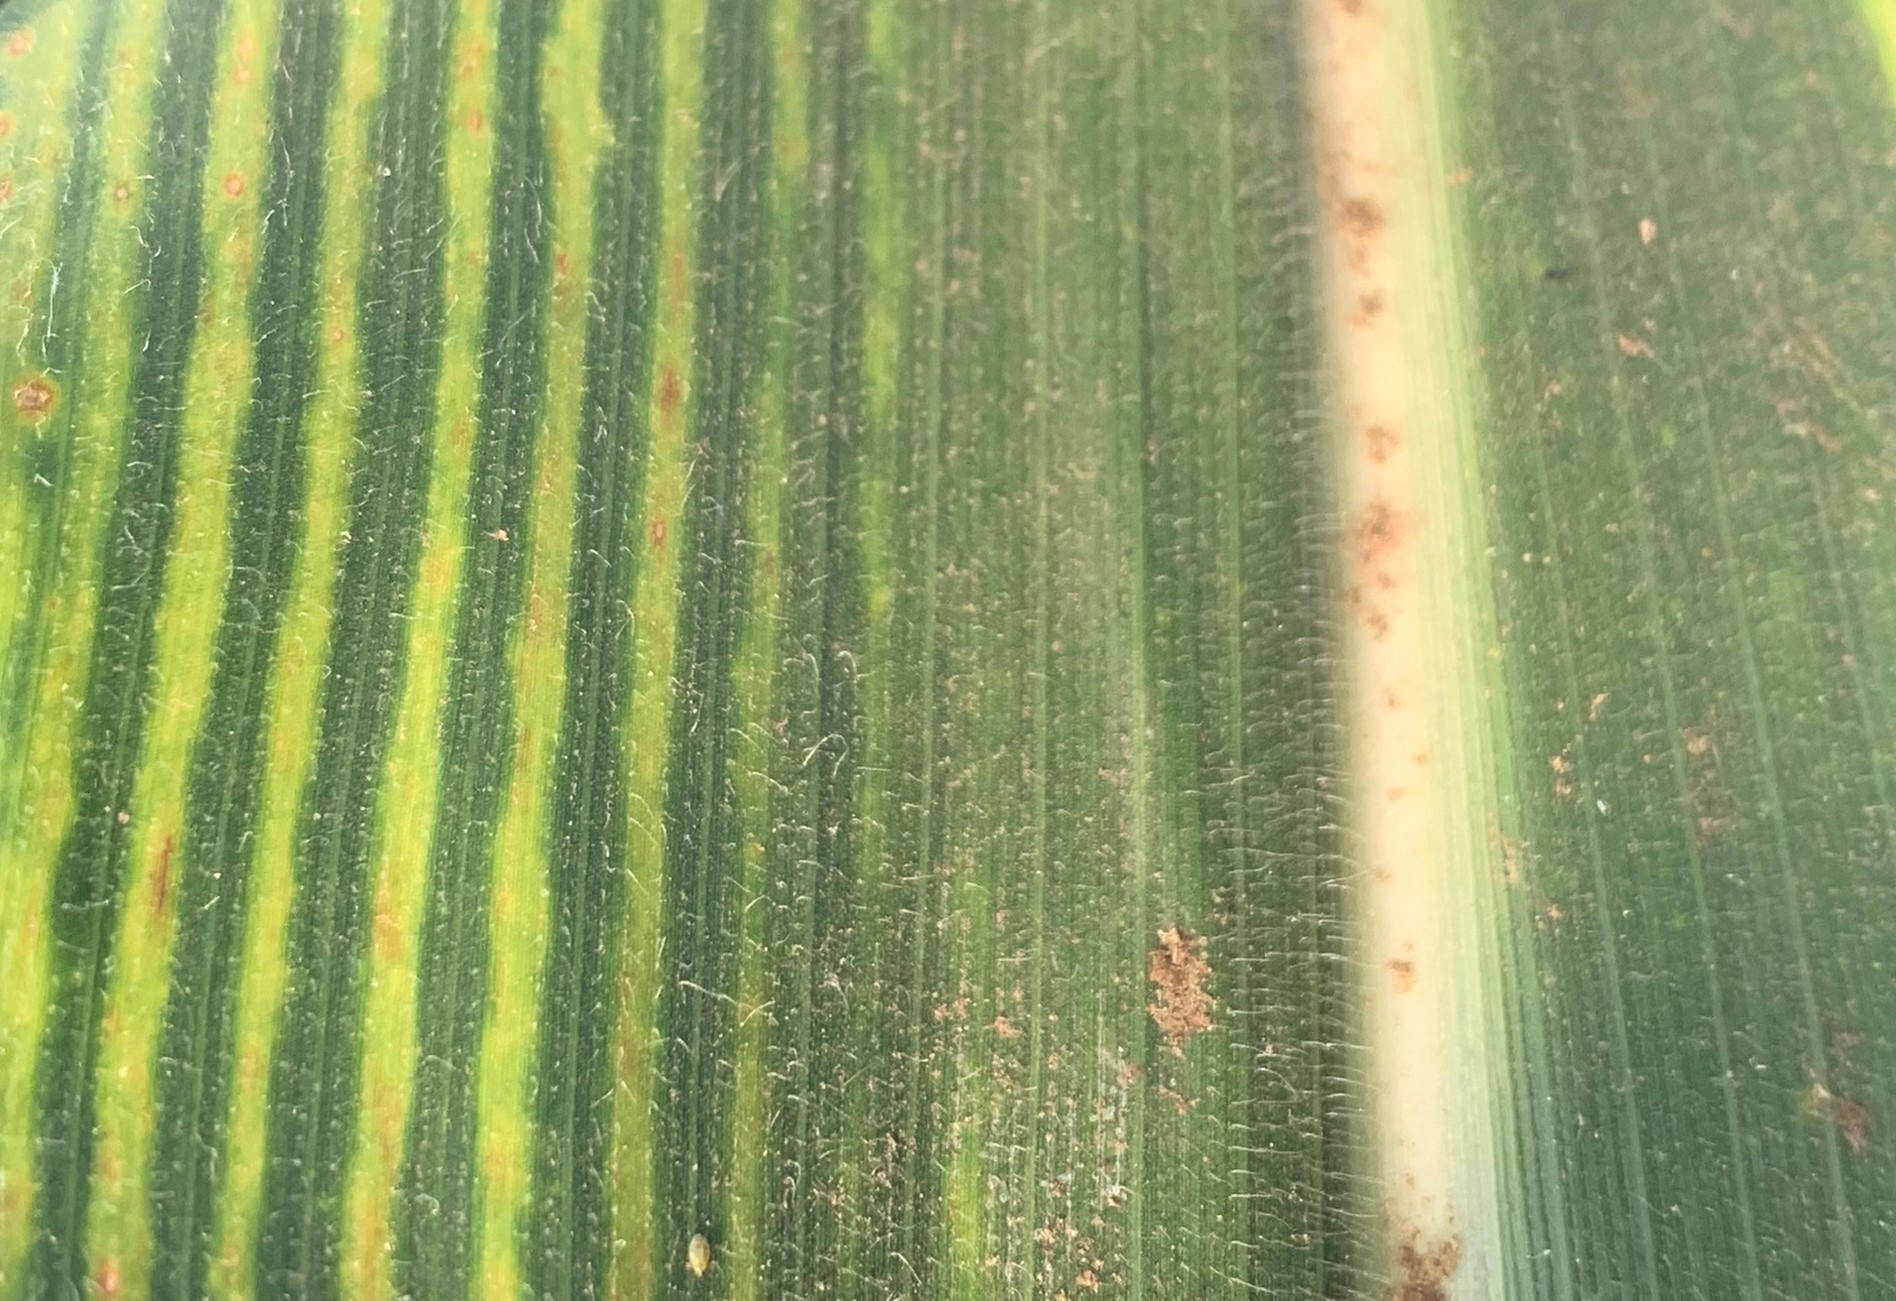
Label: MLN